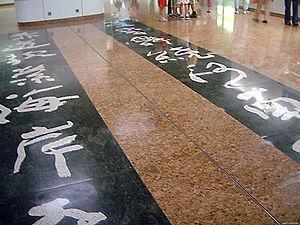
Le Métro de Singapour est un système de transport ferré à grande capacité desservant la cité-état de Singapour. Le premier tronçon a été inauguré le 7 novembre 1987 entre les stations Yio Chu Kang à Toa Payoh ce qui en fait le second plus ancien réseau de métro d'Asie du Sud-Est après le Métro léger de Manille aux Philippines.